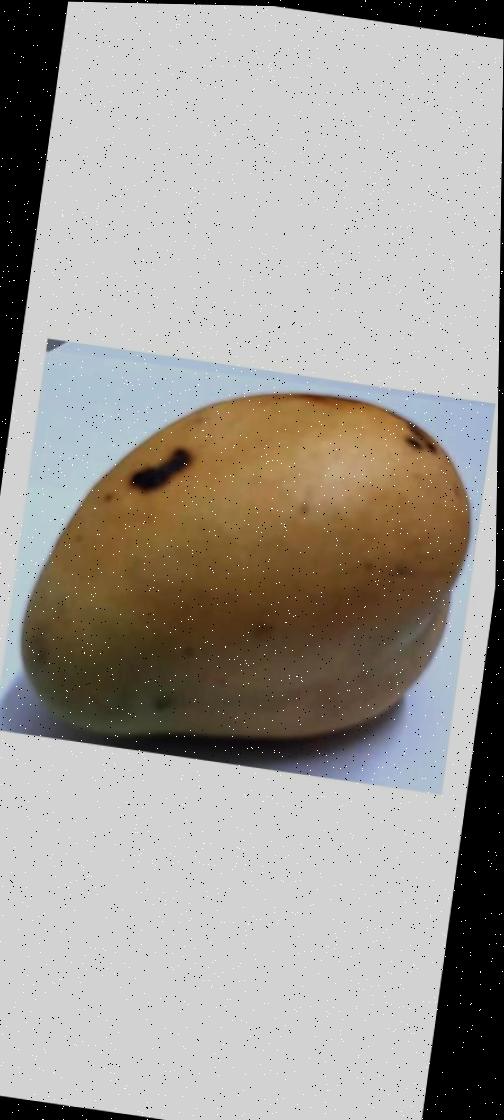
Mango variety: Bari-11